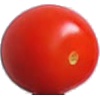
Label: Tomato Cherry Red 1